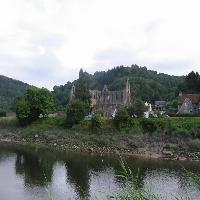
Weather: cloudy or overcast